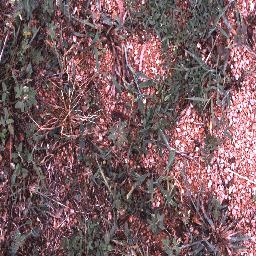
Label: negative